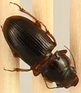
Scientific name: Cratacanthus dubius
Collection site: North Sterling NEON (STER), plot STER_029